2016 Bathurst 1000

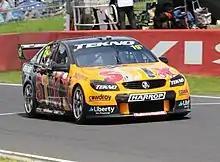
Will Davison and Jonathon Webb won the 2016 Bathurst 1000 after Jamie Whincup caused a late crash in the dramatic race.

Whincup was running second behind McLaughlin in the closing stages of the Bathurst 1000, when he attempted to pass McLaughlin coming into the chase, but the two touched sending the McLaughlin across the grass on the exit of the corner. Attempting to redress the situation, Whincup slowed down to allow McLaughlin to rejoin the track ahead. However, as he slowed down, Tander, who was running directly behind the pair in third place, tried to take advantage and pass both drivers, but as he pulled out to pass Whincup, McLaughlin rejoined the track and ran into the side of the HRT car, knocking both drivers out of contention as Whincup carried on. However, whilst the safety car was out to clean up the incident, Whincup received a 15-second penalty which would be applied after the race. Once the safety car pulled in, Whincup attempted to pull out a 15-second gap over Davison, who was focused on defending the net lead of the race over van Gisbergen. But this plan failed when Todd Kelly spun into the gravel on lap 158 and brought out the safety car, however the race continue to run. Whincup took the win on the road but dropped down to 11th once the penalty was applied, giving the race win to Davison.